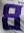
Number: 8